Roads in Jamaica

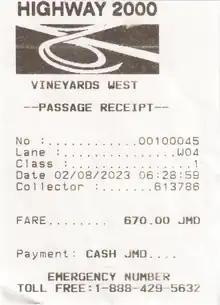
A passage receipt at Vineyards toll booth on the East-West highway.

1998, the Government of Jamaica and the European Commission signed the financing agreement for the third segment of the Northern Coastal Highway Improvement Project in the amount of €80 million. The Project involves the reconstruction and re-habilitation of approximately of road between Ocho Rios; St. Ann; and Port Antonio, Portland. Total cost of the project is €105.0 million with the GOJ contributing €25 million for land acquisition and re-settlement as well as the construction of three bridges along the segment.